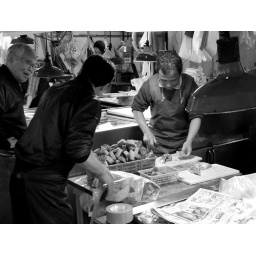
Tsukiji fish market in the morning.